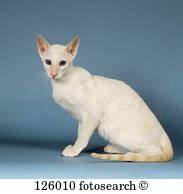
Label: cat